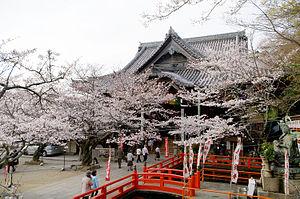
Le pèlerinage Kansai Kannon est un pèlerinage de trente-trois temples bouddhistes dans la région du Kansai au Japon, semblable au pèlerinage de Shikoku. Outre les trente-trois temples officiels, il existe trois temples supplémentaires appelés bangai. L'image principale dans chaque temple est Kannon, connue des Occidentaux comme la déesse de la miséricorde. Il y a cependant une certaine variation entre les images et les pouvoirs qu'elle possède.